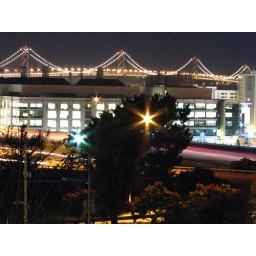
view of the bay bridge and 280 curve from near the top of potrero hill - san francisco, california